List of National Democratic Alliance candidates in the 2019 Indian general election

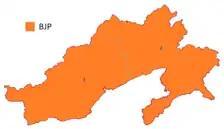
Arunachal Pradesh NDA

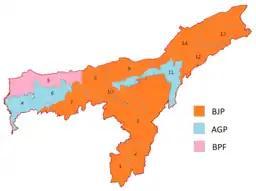
Assam NDA

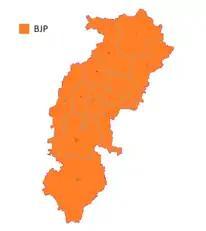

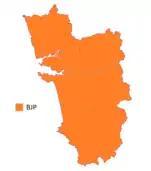
Goa NDA

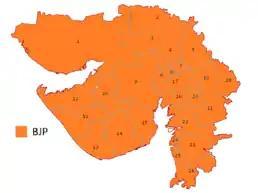
Gujarat NDA

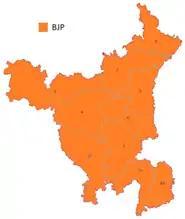
Haryana NDA

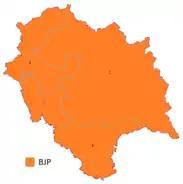
Himachal Pradesh NDA

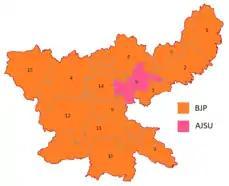
Jharkhand NDA

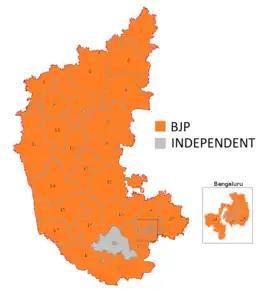
Karnataka NDA

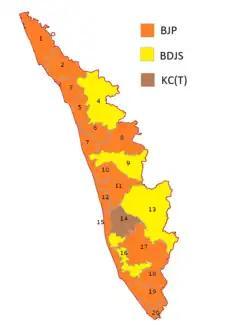
Kerala NDA

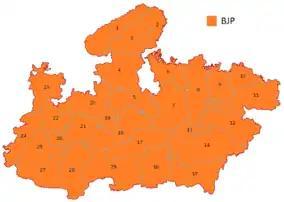
Madhya Pradesh NDA

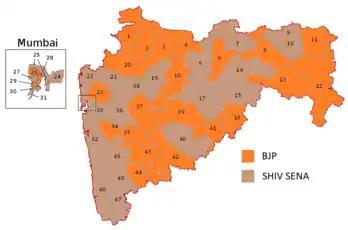
Maharashtra NDA

2019 Indian general election Maharashtra